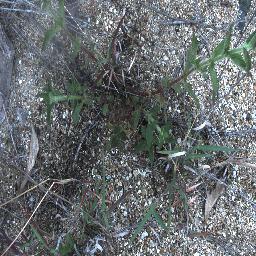
Label: siam_weed